Hurleston

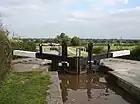
Hurleston Locks on the Llangollen Canal

Hurleston was formerly a township in the parish of Acton. In 1866 it became a civil parish in its own right. On 1 April 2023 the parish was abolished and merged with Stoke to form "Stoke and Hurleston".